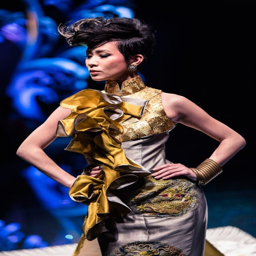
actor strutting down the runway .